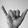
ASL letter: Y